Béthune

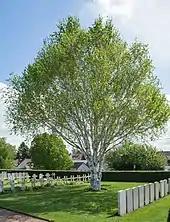
Béthune British Military Cemetery

In World War I, Béthune was an important railway junction and command centre for the British Canadian Corps and Indian Expeditionary Force, as well as the 33rd Casualty Station until December 1917. It initially suffered little damage until the second phase of the Ludendorff Offensive in April 1918, when German forces reached Locon, away. On 21 May, a bombardment destroyed large parts of the town, killing more than 100 civilians. Over 3,200 casualties are buried in Béthune Town Cemetery, the Commonwealth section of which was designed by Edwin Lutyens; the majority are British (2,933) or Canadian (55), the remainder German.